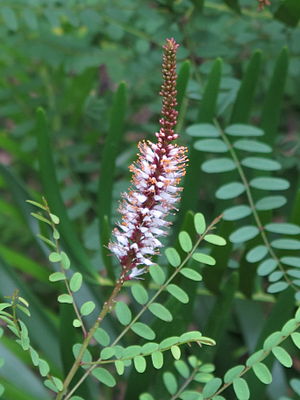
Særkrone
Amorpha herbacea Foto: scott.zona
Særkrone er en slægt med under 10 arter, der er udbredt i Nordamerika, dvs. fra det sydlige Canada via USA til det nordlige Mexico. Det er løvfældende buske, halvbuske eller mere sjældent: flerårige urter med spredtstillede, uligefinnede blade. Blomsterne er små og sidder samlet i endestillede stande. De enkelte blomster er stærkt uregelmæssige, idet de kun har ét kronblad. Frugterne er bælge med kun ét frø i hver.